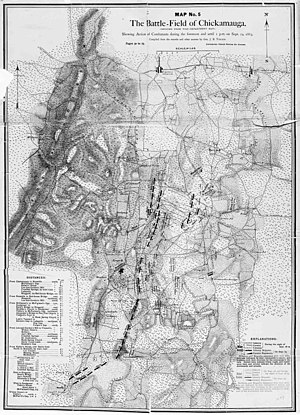
Slaget ved Chickamauga / Slaget ved Chickamauga
Slaget ved Chickamauga
Slaget ved Chickamauga blev udkæmpet i september 1863 under Den Amerikanske Borgerkrig. Slaget markerede afslutningen på en unionsoffensiv, som flyttede fronten fra det centrale Tennessee til det nordlige Georgia. Slaget var den mest klare sejr til Sydstaterne i det vestlige operationsområde under hele krigen.